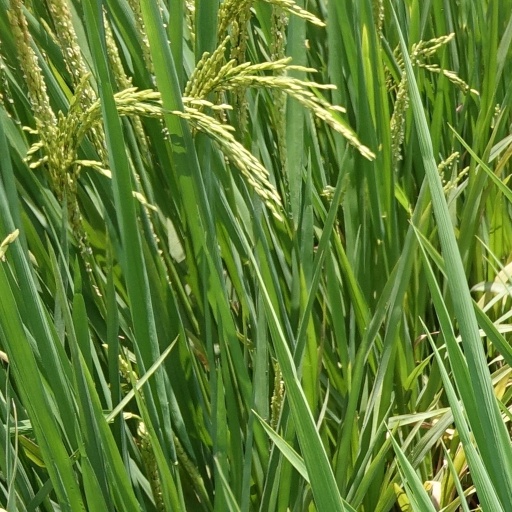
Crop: rice